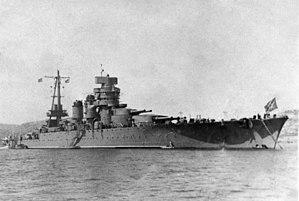
Le Giulio Cesare est un cuirassé de classe Conte di Cavour construit pour la Regia Marina peu avant la Première Guerre mondiale. Il participe aux deux conflits mondiaux avant d'être cédé à la marine soviétique en 1949 à titre de réparations de guerre et d'être renommé Novorossiisk.